Loughtee Lower

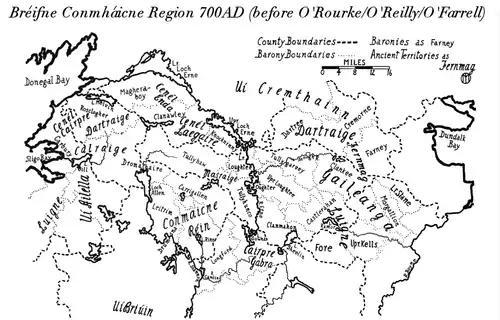
Map of Breifne in AD 700; Lr. Loughtee Lower is seen near to the Masraige territory.

The Ó Faircheallaigh (Farrelly) and MacGaghrans (Magaherans) were ruling Gaelic Irish tribes in the area; they were hereditary coarbs and erenachs of Drumlane Abbey, located near here.